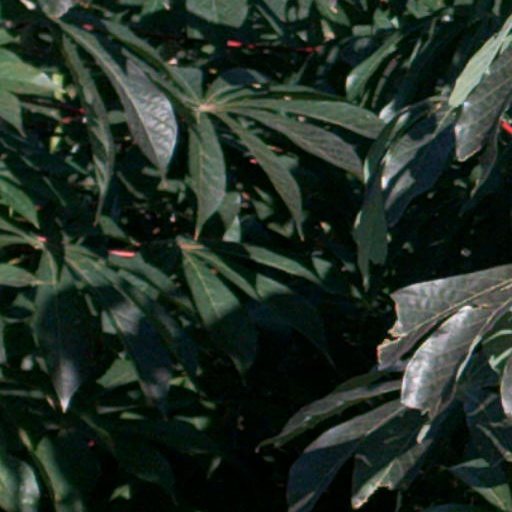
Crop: cassava